Christianity and Druze

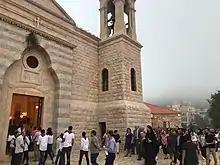
Saint George Orthodox Church in Aley is often considered to be in a region with one of the largest Druze populations in the world.

In Lebanese nationalist narratives, Fakhr-al-Din II is celebrated as establishing a sort of Druzes–Maronite condominium that is often portrayed as the embryo of Lebanese statehood and national identity. Nationalist narratives by Lebanese Druze and Maronites agree on Fakhr al-Din's "decisive influence and contribution to Lebanon's history", according to the historian Yusri Hazran, though they differ significantly in determining the Emir's motives and the historic significance of his rule. Druze authors describe him as the ideal ruler who strove to achieve strong domestic unity, build a prosperous economy, and politically free Lebanon from Ottoman oppression. Making the case that the Ma'nids worked toward Lebanon's integration into the Arab regional environment, the Druze authors generally de-emphasize his relations with Europe and portray his drive for autonomy as the first forerunning of the Arab nationalist movement. On the other hand, Maronite authors viewed the legacy of Fakhr al-Din as one of isolation from the Arab–Islamic milieu. Fakhr al-Din himself has been adopted by a number of Maronite nationalists as a member of the religious group, citing the refuge he may have taken with the Khazens in Keserwan during his adolescence, or claiming that he had embraced Christianity at his deathbed. According to the historian Christopher Stone, Fakhr al-Din was used by the Rahbani brothers in their Lebanese nationalist play, "The Days of Fakhr al-Din", as "a perfect historical predecessor for Lebanon's Christian nationalism of the twentieth century".